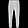
Label: Trouser